Live! at the Star-Club in Hamburg, Germany; 1962

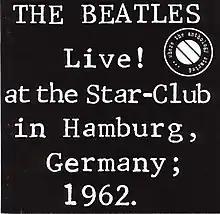
Front cover of the 1995 Lingalong CD reissue.

Over the next two decades, the recordings were licensed to several record companies, resulting in numerous releases with varying track selections. In 1979, Pickwick Records performed some additional audio filtering and equalisation of the songs on the Lingasong US version, and released it over two volumes as "First Live Recordings"; the set included the song "Hully Gully" that was mistakenly credited to the Beatles, but was actually performed by Cliff Bennett and the Rebel Rousers, another act on the Star-Club bill. In 1981, Audio Fidelity Enterprises released "Historic Sessions" in the UK, the first single package with all 30 Beatles tracks from the original Star-Club releases. Several additional songs from the Star-Club tapes have appeared on Beatles bootleg records over the years.